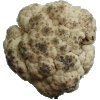
Label: Cauliflower 1